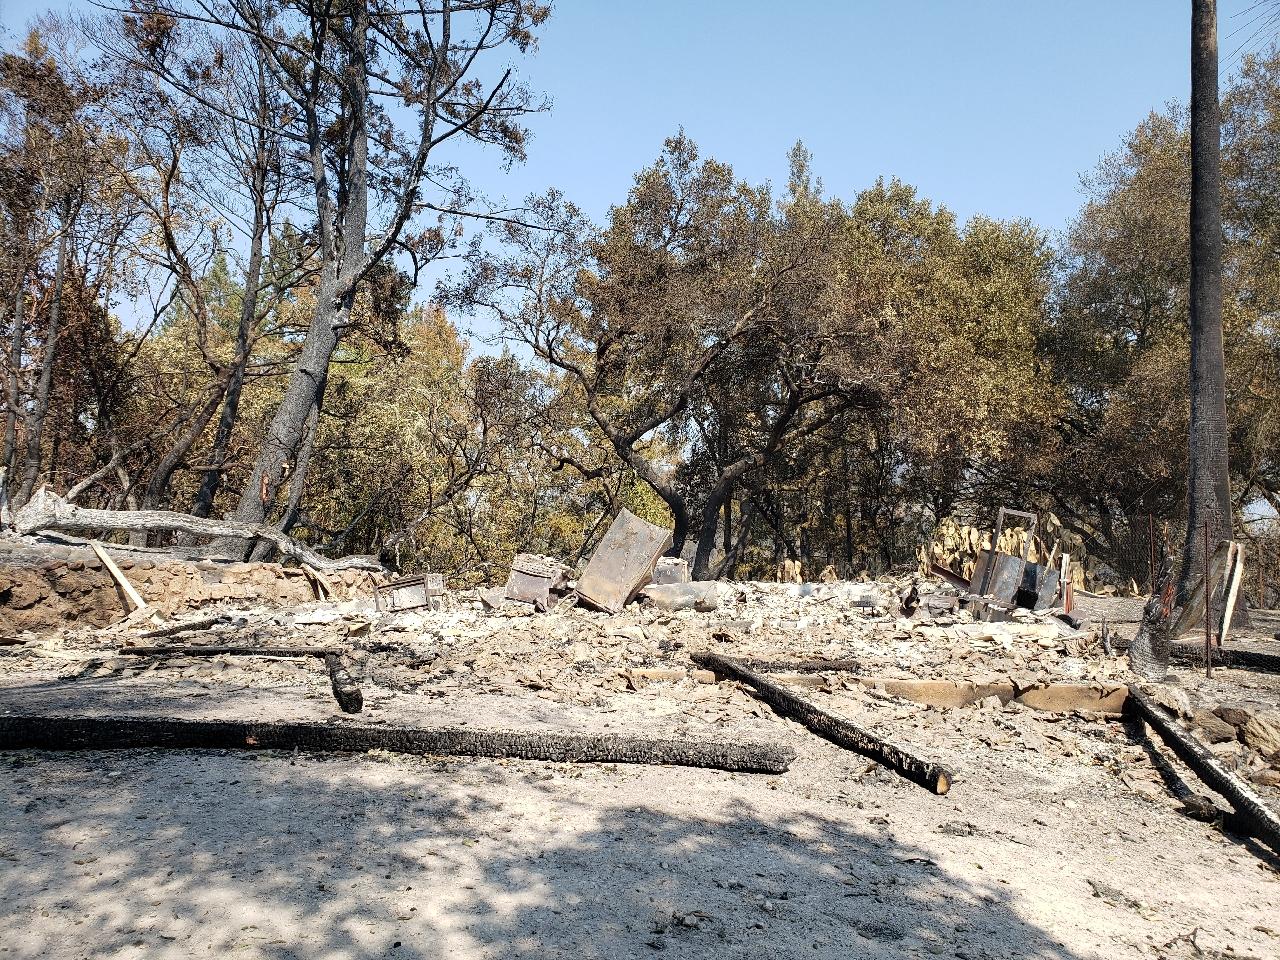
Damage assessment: destroyed